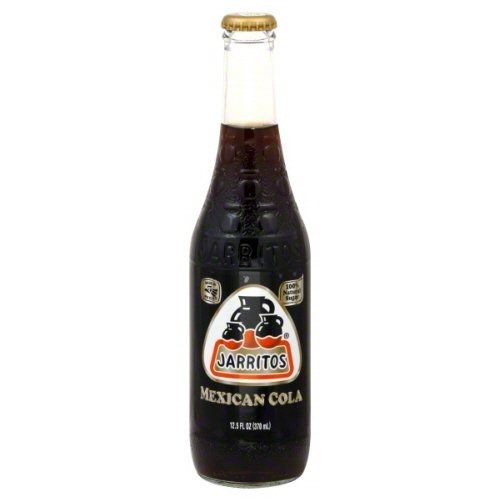
Item Name: Jarritos Mexican Cola, 12.5 oz, - Pack of 24
Value: 24.0
Unit: Count

Price: 51.15